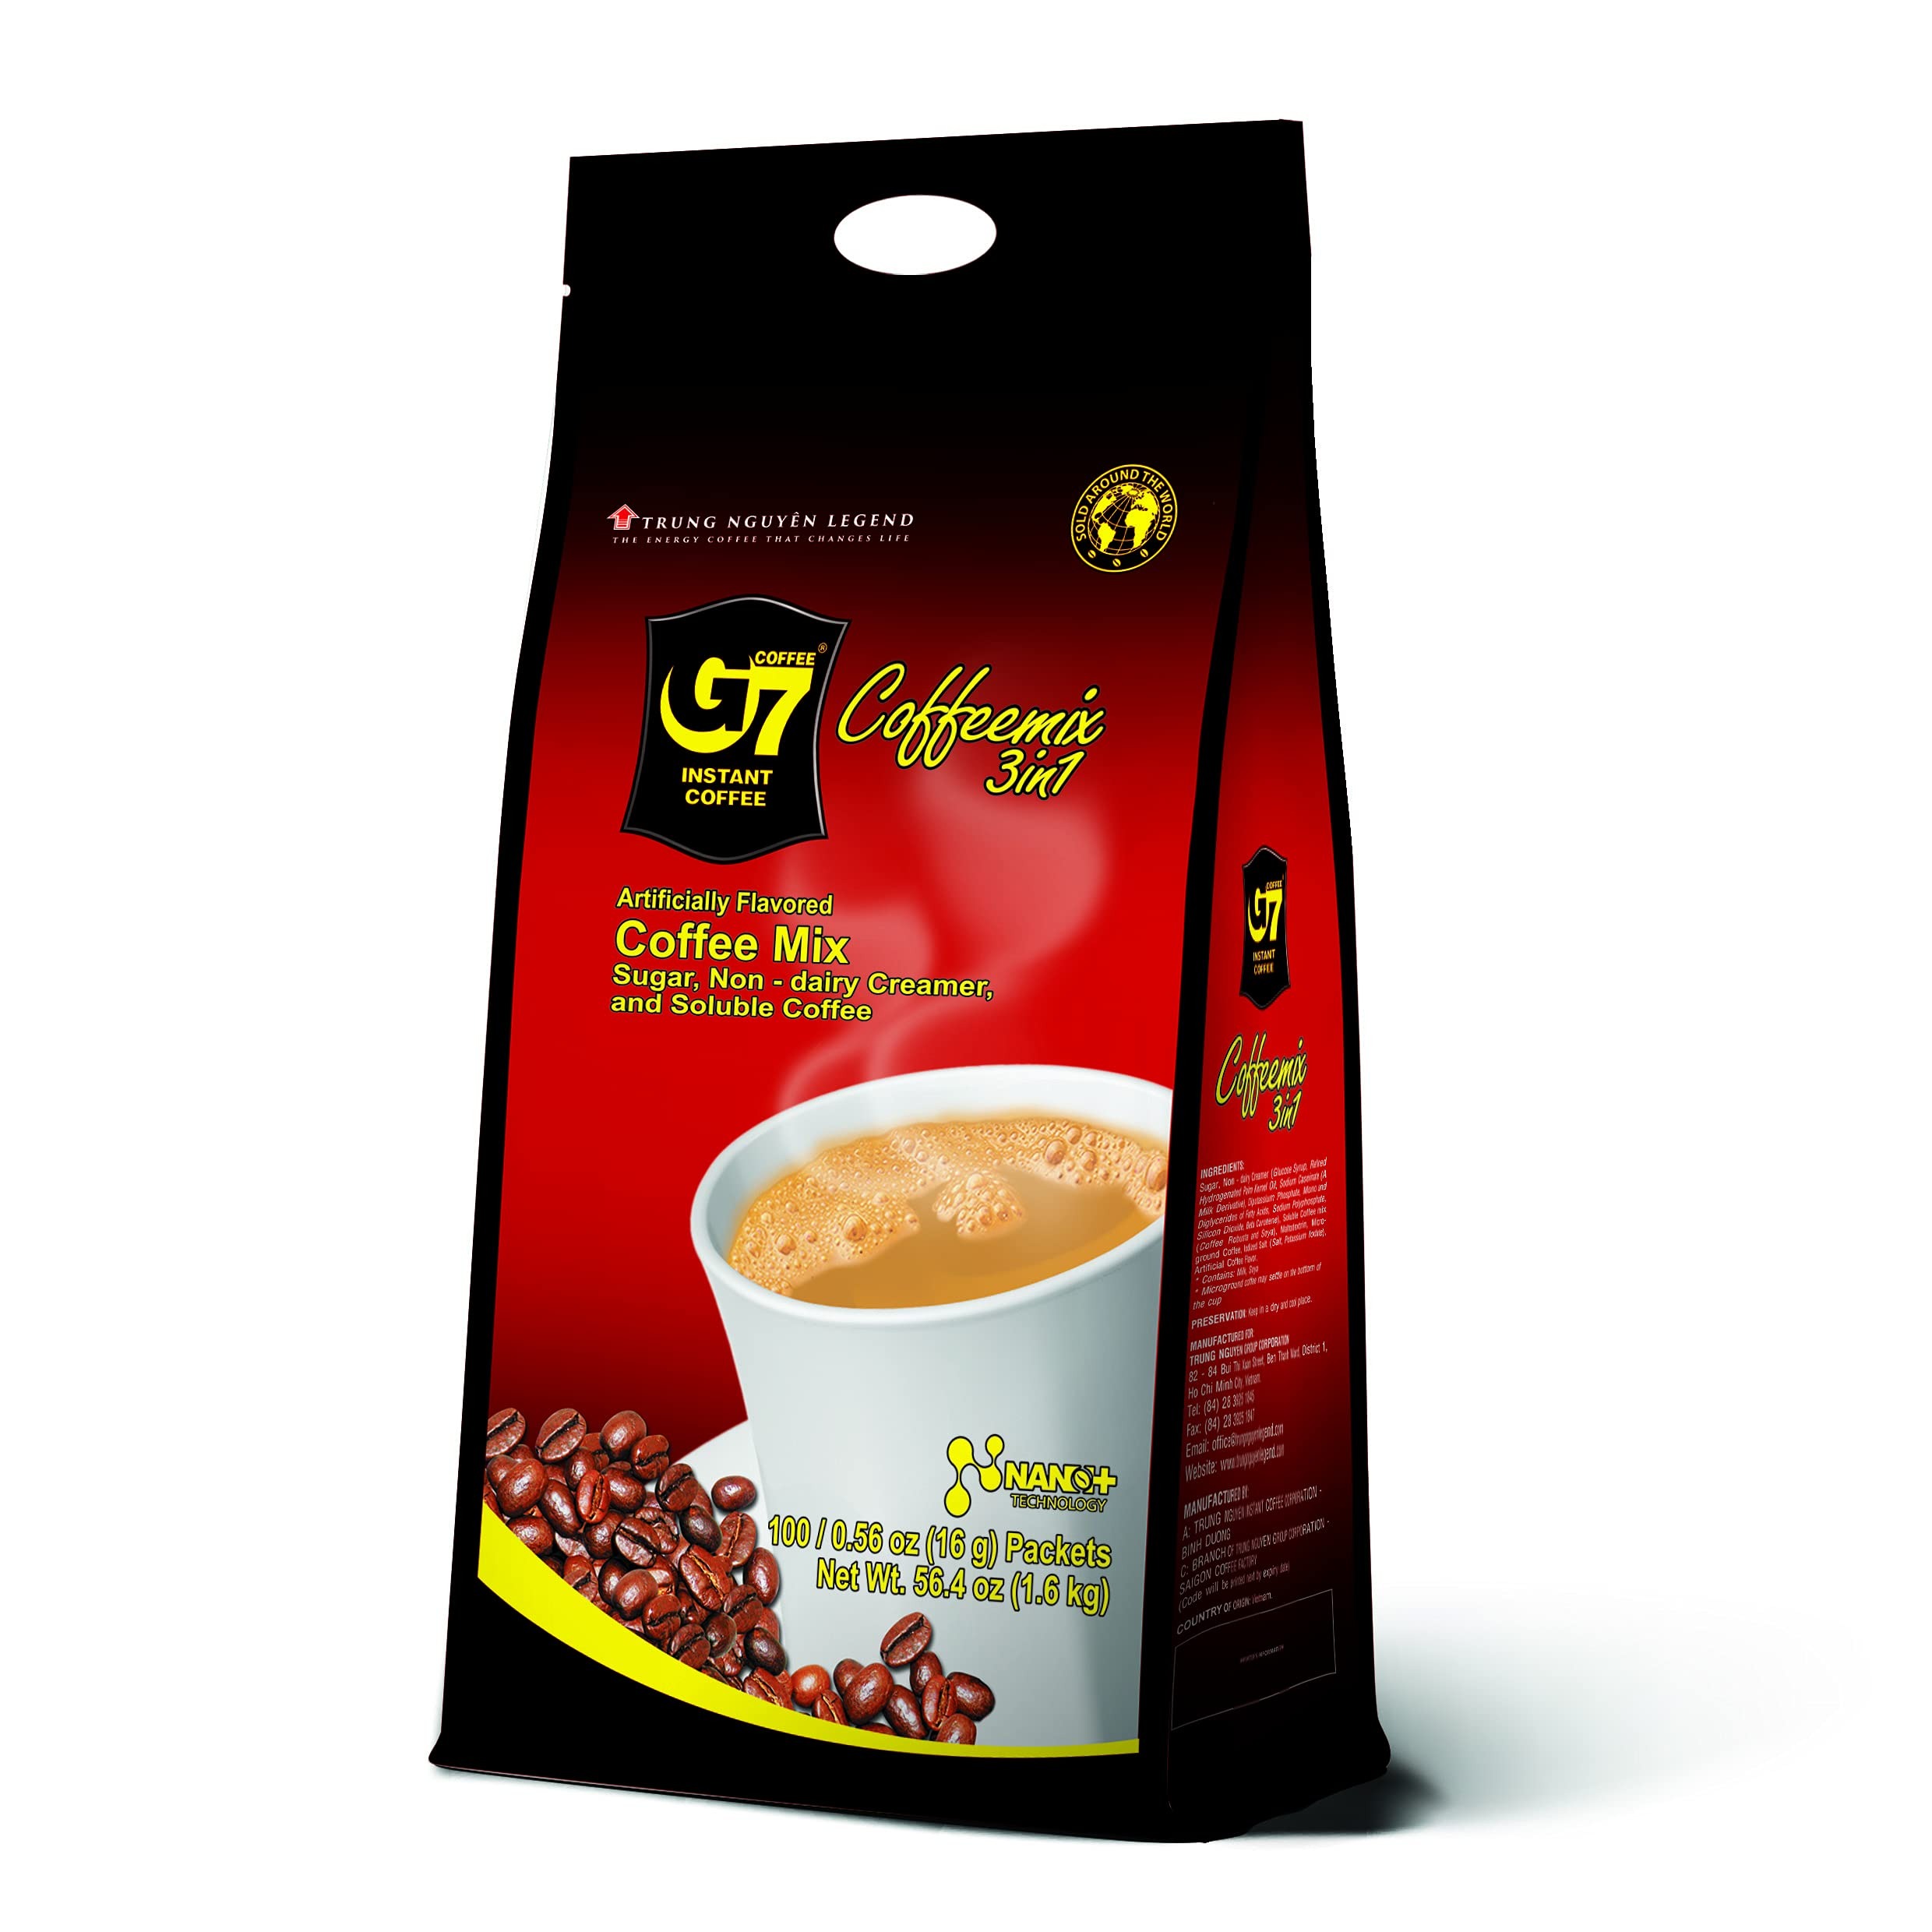
Item Name: Trung Nguyen G7 Instant Coffee - 3-in-1 with NANO+ Technology, Roasted Ground Blend, Non-dairy Creamer & Sugar (100 Sticks)
Bullet Point 1: <p>&#9749; PREMIUM INSTANT COFFEE. Each bag come with 100 sticks G7 3 IN 1 Instant Coffee give you a perfect cup of instant coffee anytime. <p>
Bullet Point 2: <p>&#9749; 3 IN 1 COMBINATION. Filled sticks with high-quality coffee powder, non-dairy cream and sugar bring you the coffee cups that above standards. Originally fascinating aroma and charming flavour make G7's quality as compared to well-prepared coffee. <p>
Bullet Point 3: <p>&#9749; BOLD FLAVOR & FRAGRANT AROMA. Made by meticulous bean selection process and know-how of modern Oriental, TRUNG NGUYEN LEGEND G7 3 in 1 Instant Coffee creates uniquely fragrant aroma and irresistible taste unlike any other instant coffee. <p>
Bullet Point 4: <p>&#9749; QUICK & EASY TO PREPARE. Mix one package with hot water (for each use) until it dissolves, then enjoy your tasty cup of TRUNG NGUYEN coffee. Save your precious time (under 1-minute preparartion) while serve as a premium cup of coffee. <p>
Bullet Point 5: <p>&#9749; TRAVEL-FRIENDLY COFFEE. Portable and lightweight take-away design is convenient for travellers. Just bring a handful of G7 instant coffee packs and you are ready for a go. <p>
Product Description: "TRUNG NGUYEN LEGEND G7 3 IN 1 - The product of modern instant coffee, you can enjoy a cup of instant coffee in a quick, convenient manner, anytime, anywhere. With the perfect combination between European advanced technology and TRUNG NGUYEN's unique Know-how acclaimed by the world's coffee lovers, G7 3 IN 1 Instant coffee offers flavorful and tasty ranges extracted from the best of coffee beans grown on legendary basaltic soil of Buon Ma Thuot considered the best place for Vietnamese coffee industry."
Value: 56.0
Unit: Ounce

Price: 29.99